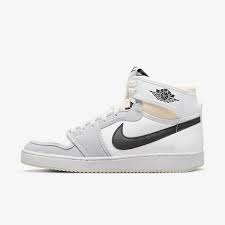
Label: Sneaker